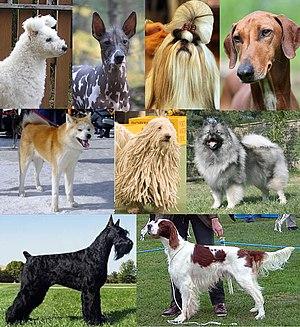
Un croisement est, dans le milieu de l'élevage sélectif des animaux, l'action de faire reproduire deux animaux appartenant à la même espèce mais à des races différentes. Le but du croisement peut être d'améliorer une race existante, d'absorber une race dans une autre ou de créer une nouvelle race.